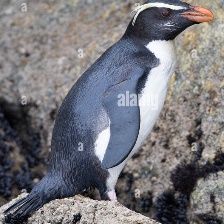
Species: FIORDLAND PENGUIN
Scientific name: EUDYPTES PACHYRHYNCHUS
ImageNet parent category: king_penguin